Mundham

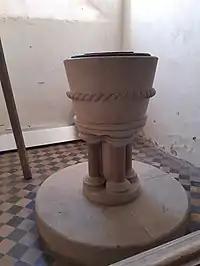
Faux-romanesque Victorian Font

The nave of St Peter's church is a long, narrow Norman build, which dates from the early 12th century, it was built with a rare, early example of Scissor beams, and, as with many other churches in Norfolk, the walls are painted with saints and other Catholic imagery, unfortunately these were all painted over during the English Reformation, however a 15th-century mural depicting Saint Christopher was uncovered, and although a large section is covered by a memorial from 1797, his head and body, the floral border, and a prayer scroll which contains an invitation to pray before the image are revealed. The nave has two Norman doorways, the more elaborate of which is the main entrance to the church, it has three well-carved members, and elaborate scrolls, leaves, and rolls. The other doorway, which is far more plain, is located directly across from the entrance, and while it was once another entrance to the church, it now leads into a vestry. Just inside the door on the right is the Holy Water Stoup, and on the south wall there are two Tudor windows, which have carved heads on the outside of the church.